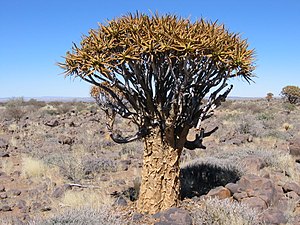
Aloe / Billeder
Aloe er en planteslægt som indeholder ca. 400 arter af sukkulente planter. Den mest almindelige og mest kendte er Aloe Vera, eller ægte Aloe.